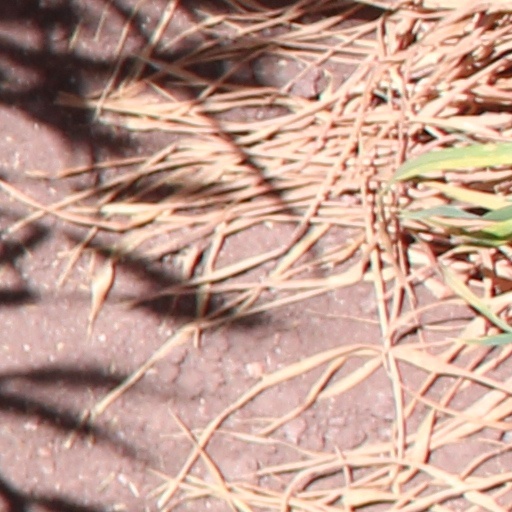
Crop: wheat